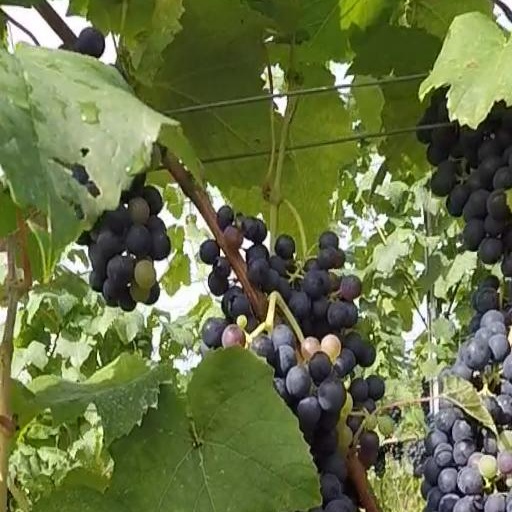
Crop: grape